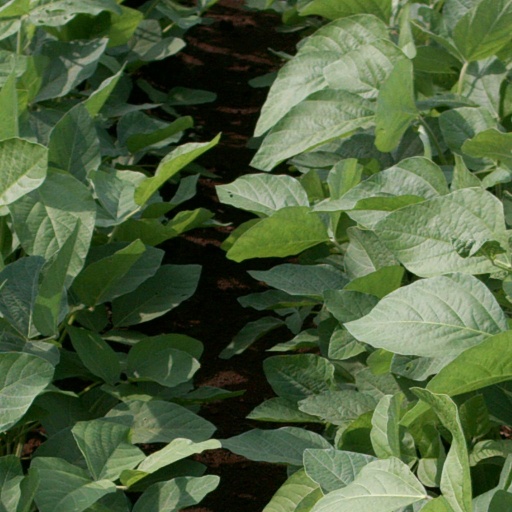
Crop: soybean